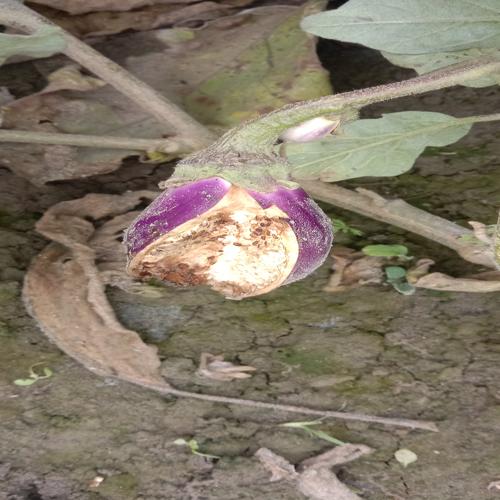
Label: Brinjal Fruit Creaking